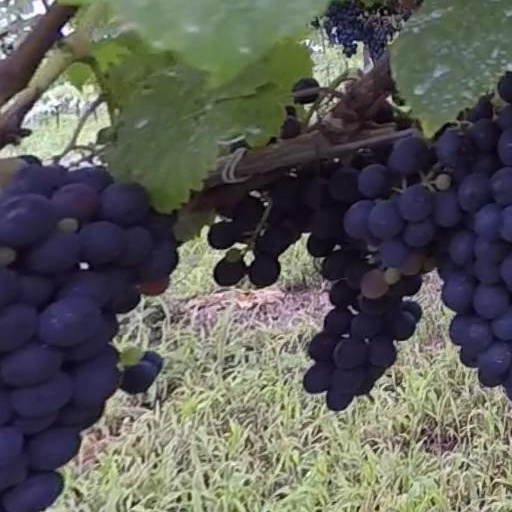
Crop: grape